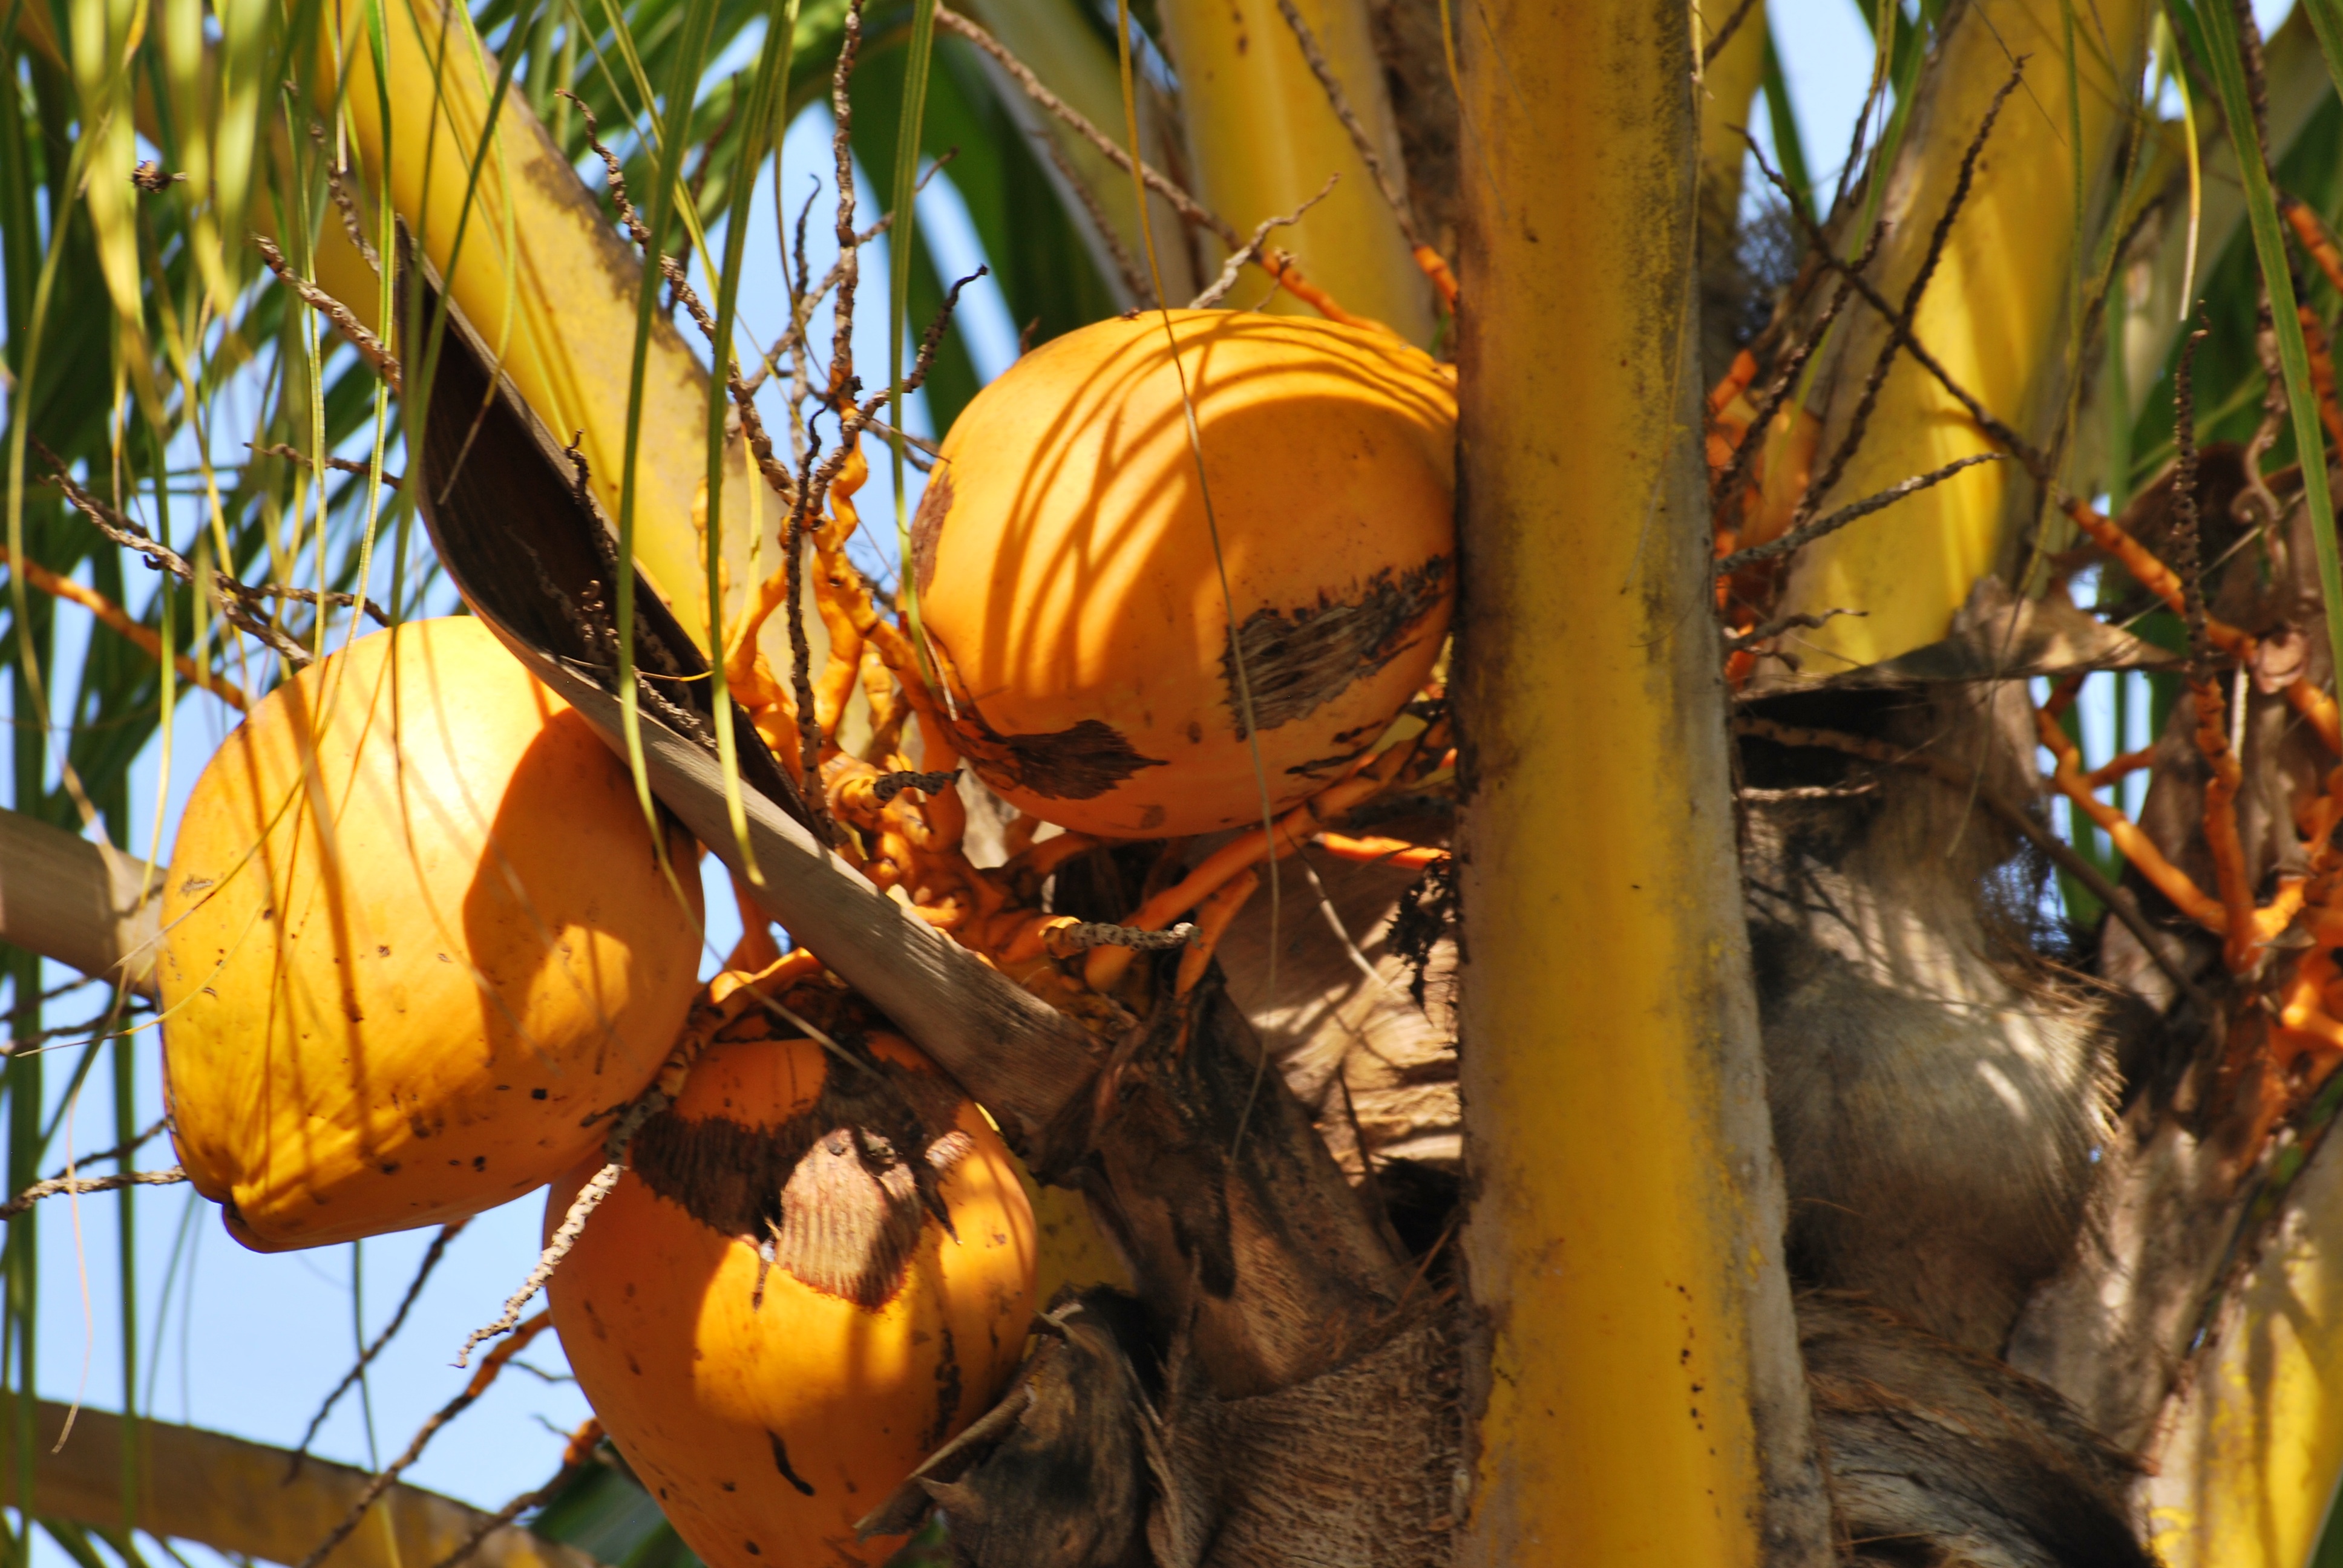
tree, plant, sunlight, leaf, flower, jungle, palm, produce, tropical, autumn, pumpkin, island, yellow, flora, coconut, coconut tree, arecales